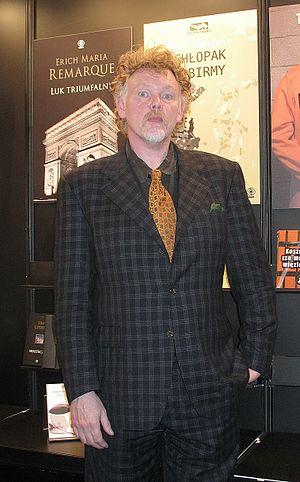
Tim Willocks est un médecin et écrivain britannique né en 1957 à Stalybridge, en Angleterre. Il est auteur de romans policiers.